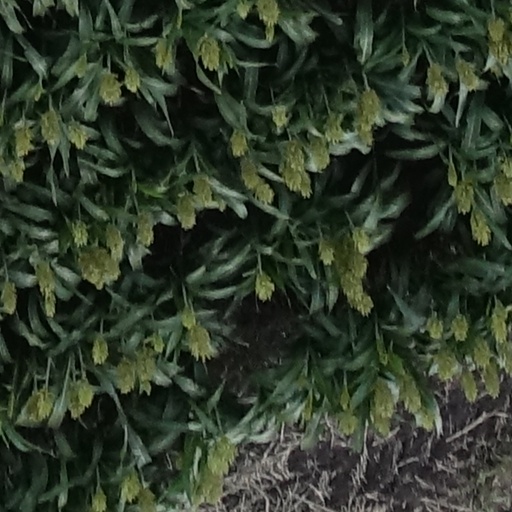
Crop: sorghum